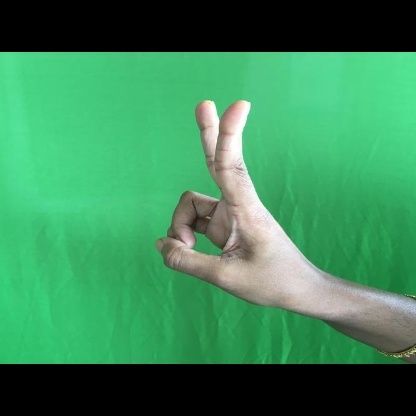
Mudra: Katrimukha